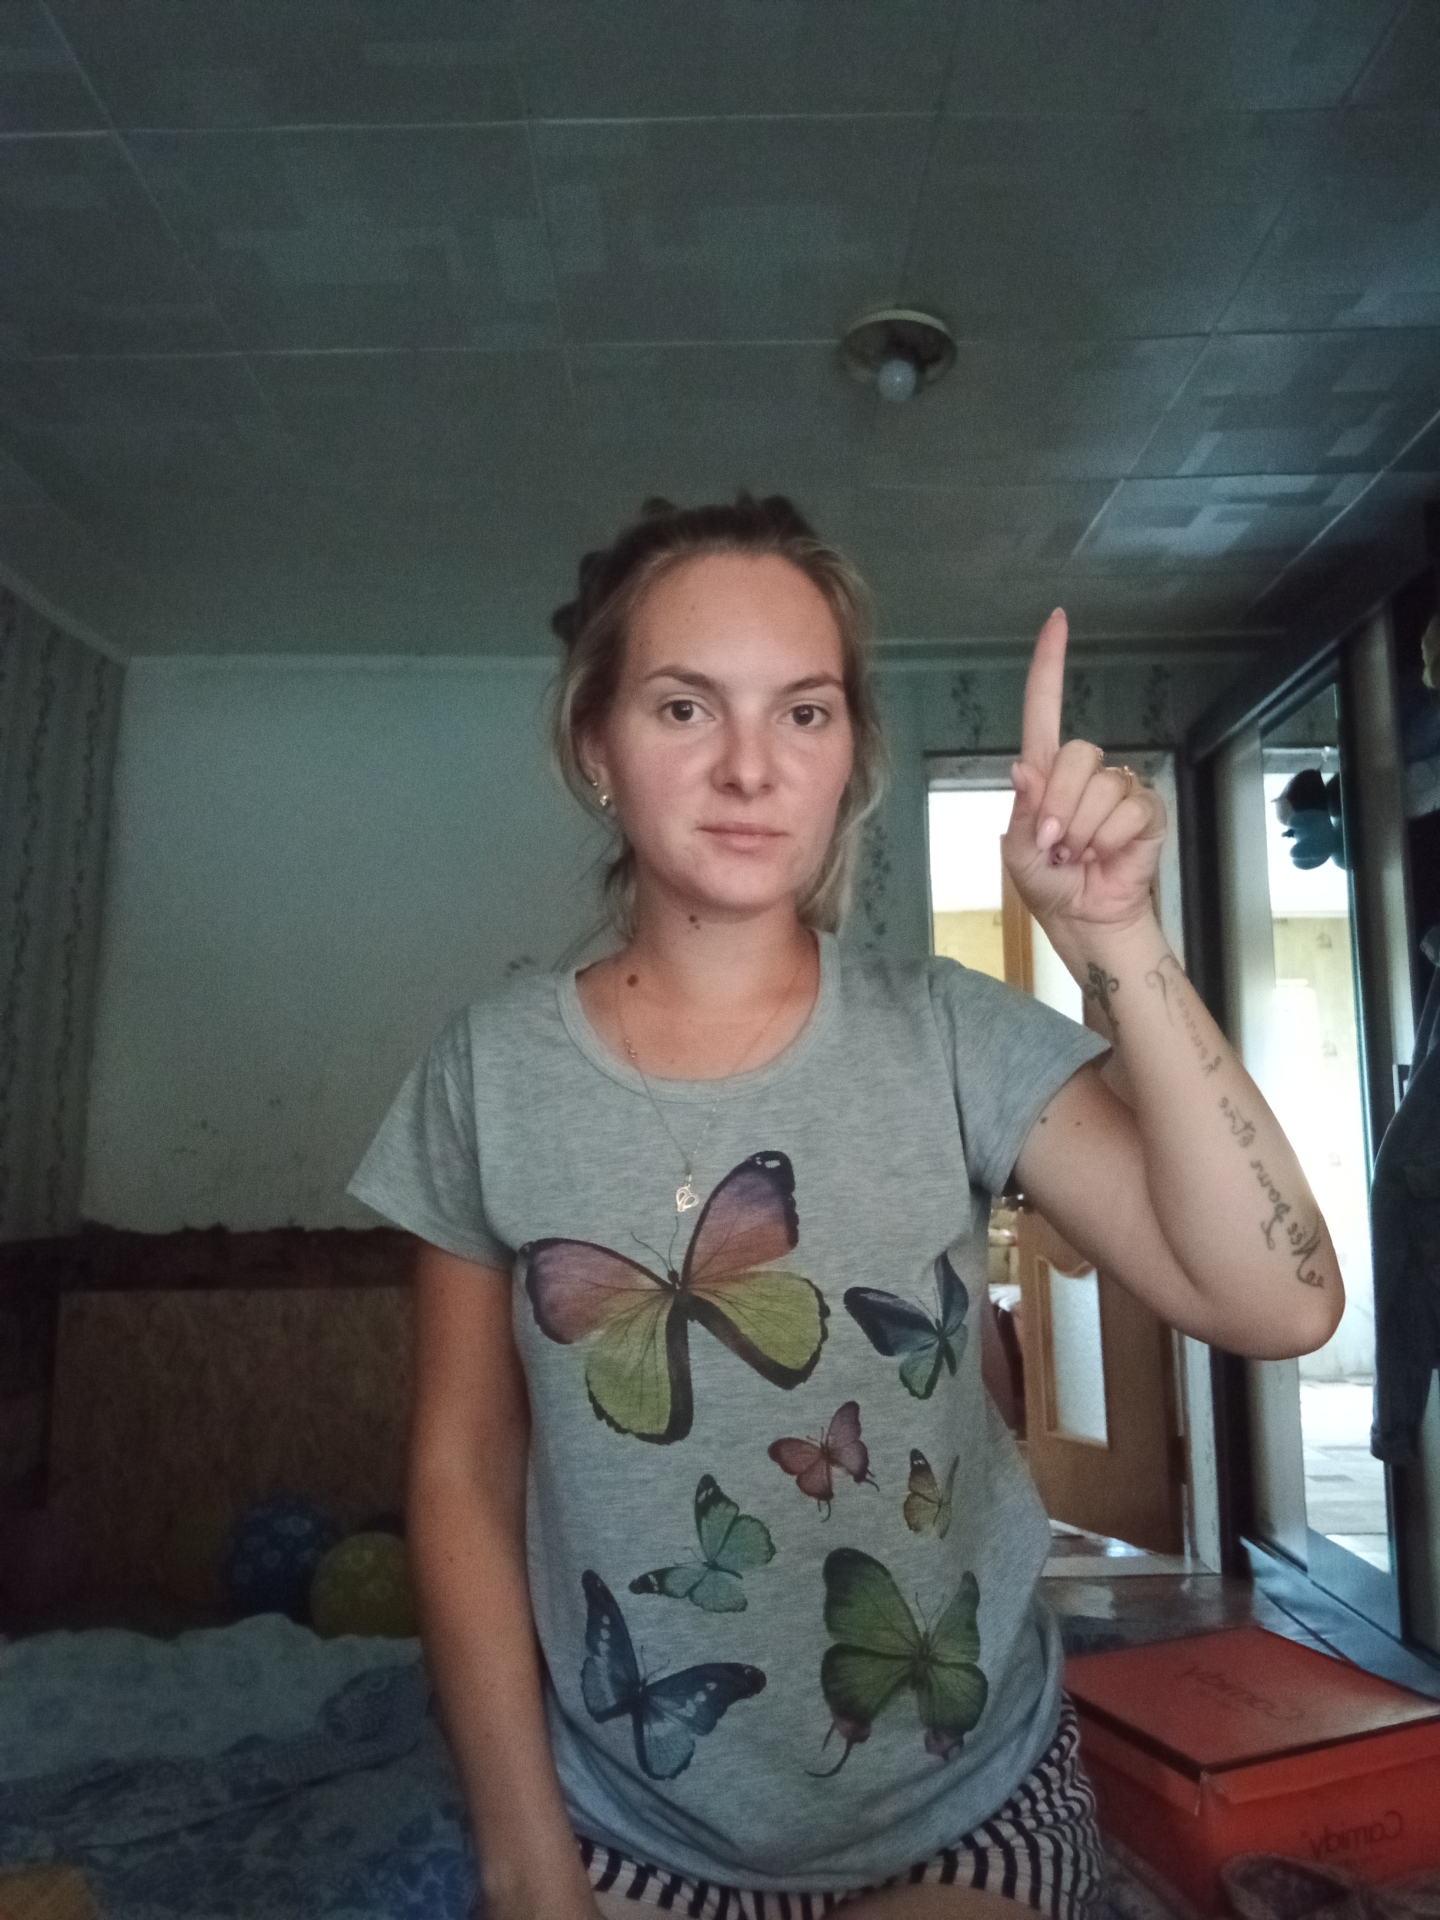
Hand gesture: one